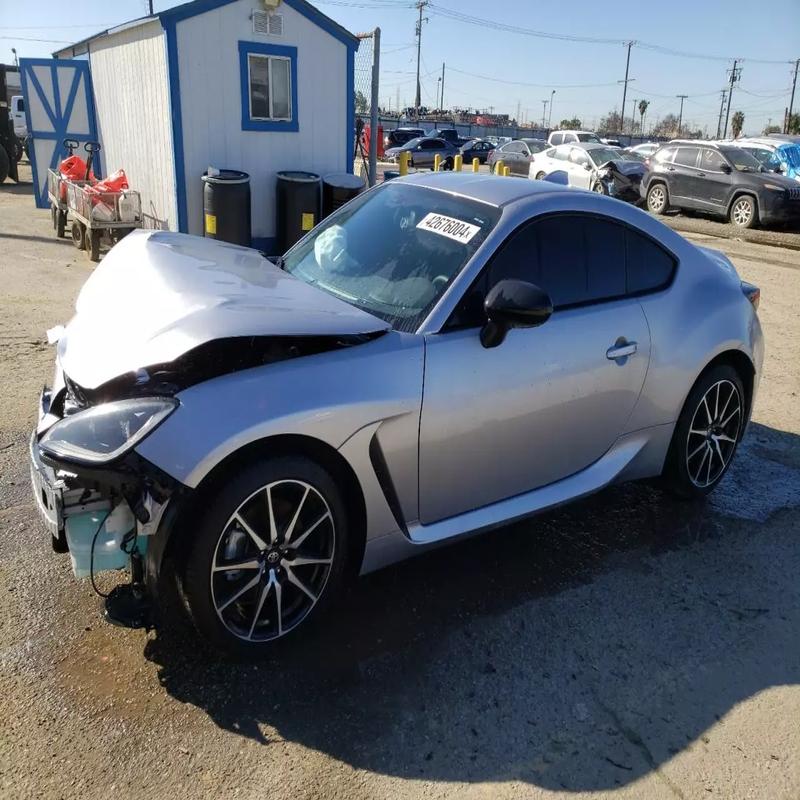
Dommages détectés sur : plaque d'immatriculation avant, pare-choc avant, capot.
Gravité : majeur